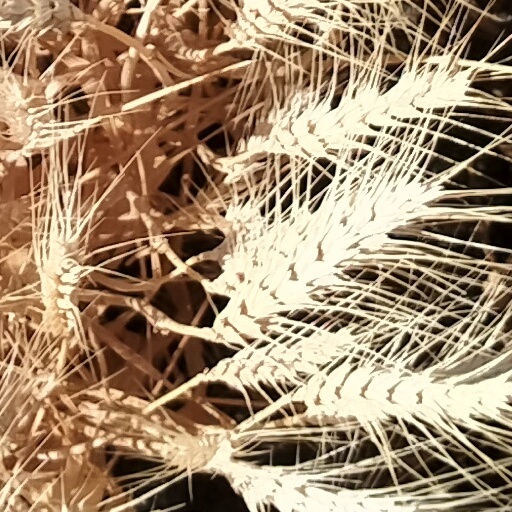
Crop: wheat